World Scrabble Championship 2018

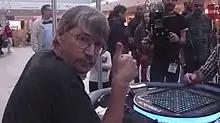
The eventual winner Nigel Richards giving a thumbs up.

The main event was preceded by a Junior World Scrabble Championship that was won by Pakistani Moiz Ullah Baig. The World Scrabble Championship 2018 took place at the Riveria International Centre in Torquay, Devon, England from 23 to 27 October, with the finals being held at a "clearview cube" in the Westfield Shopping Centre in London a day later, as part of Scrabble's 70th anniversary celebrations. The prize fund for the tournament was £15,500. There were also concurrent events played in five different languages including Catalan, Spanish, French, Norwegian, and German.